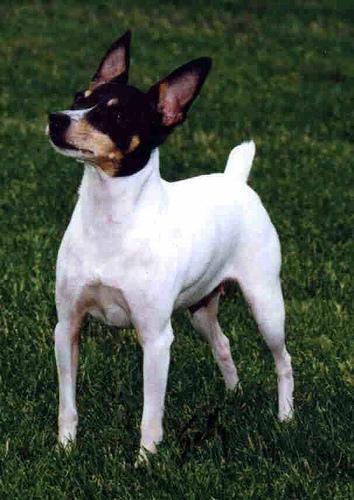
toy_terrier